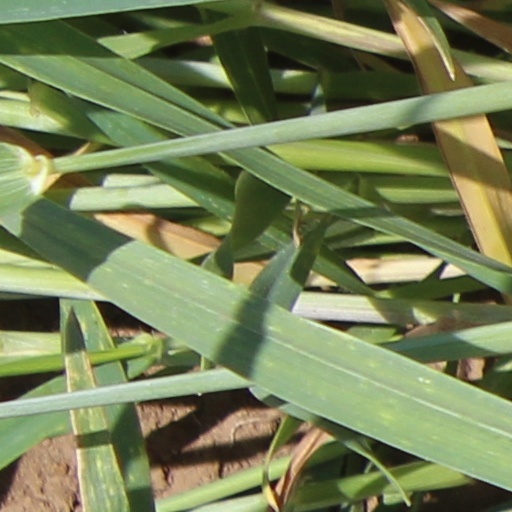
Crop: wheat